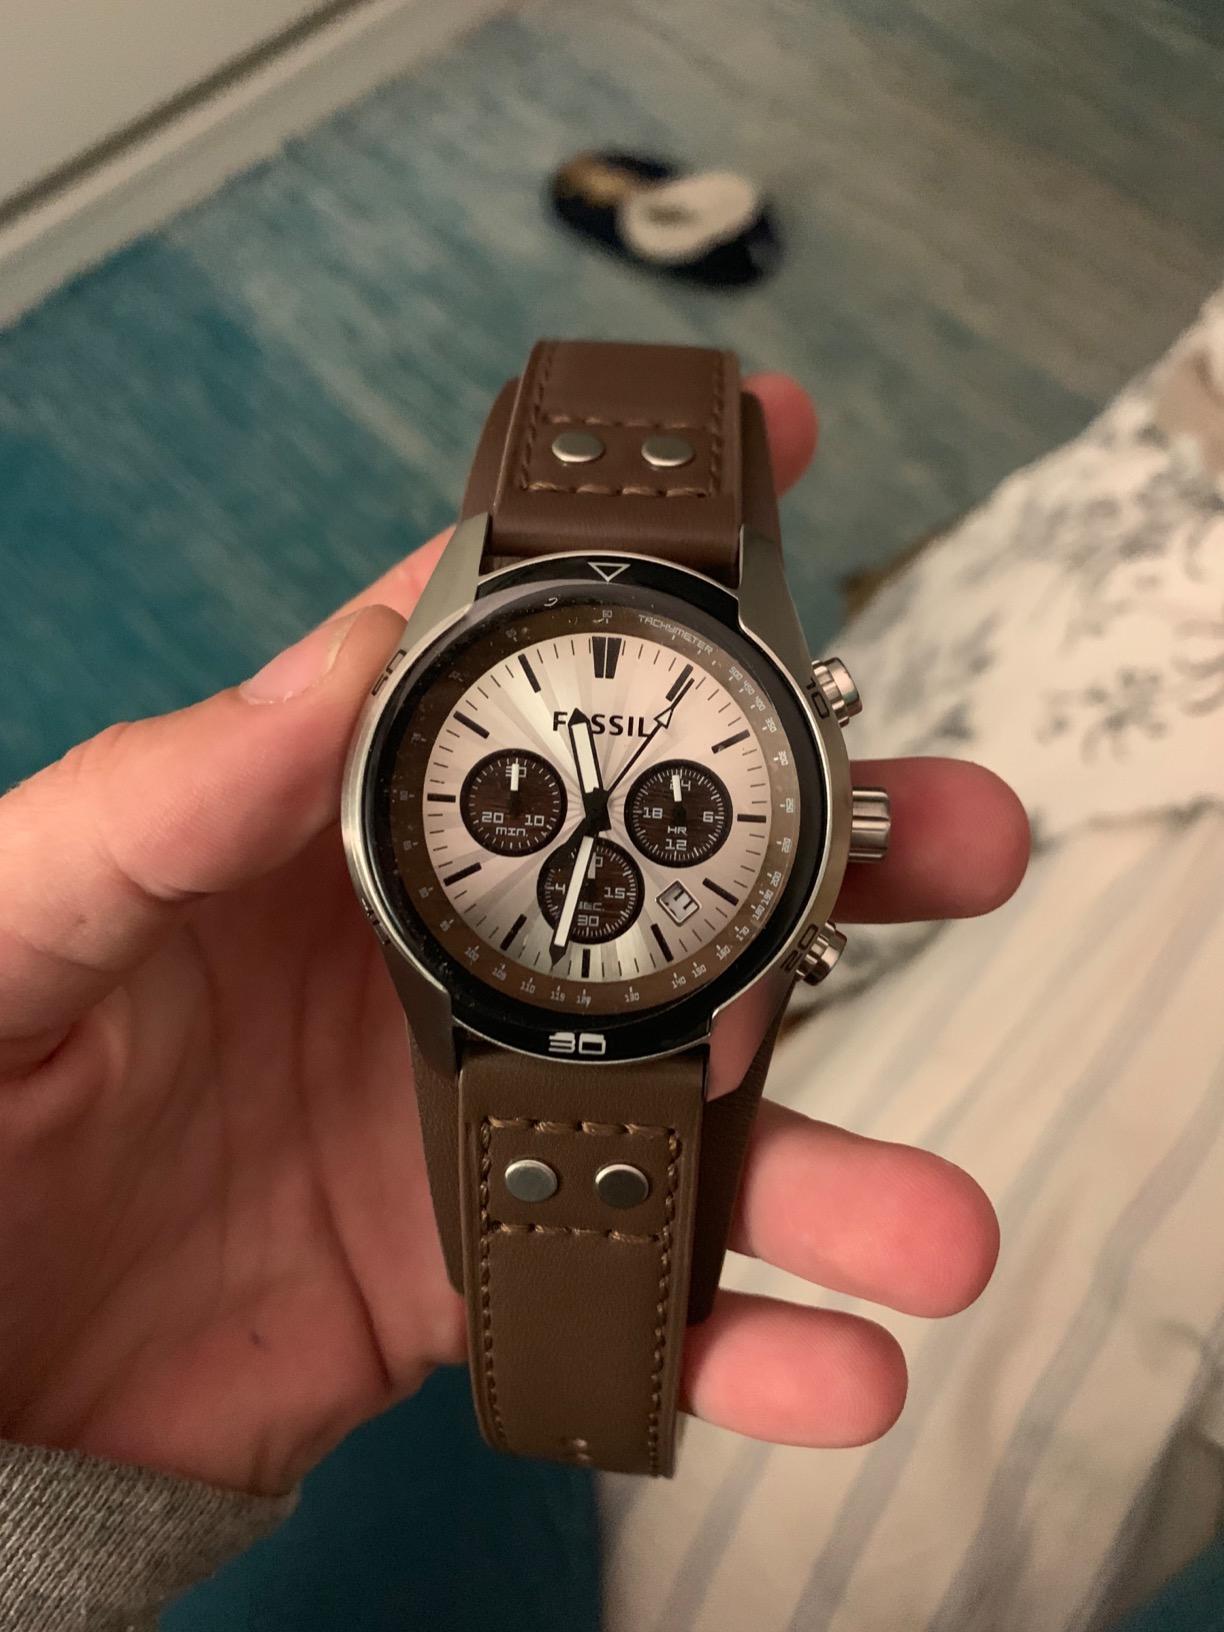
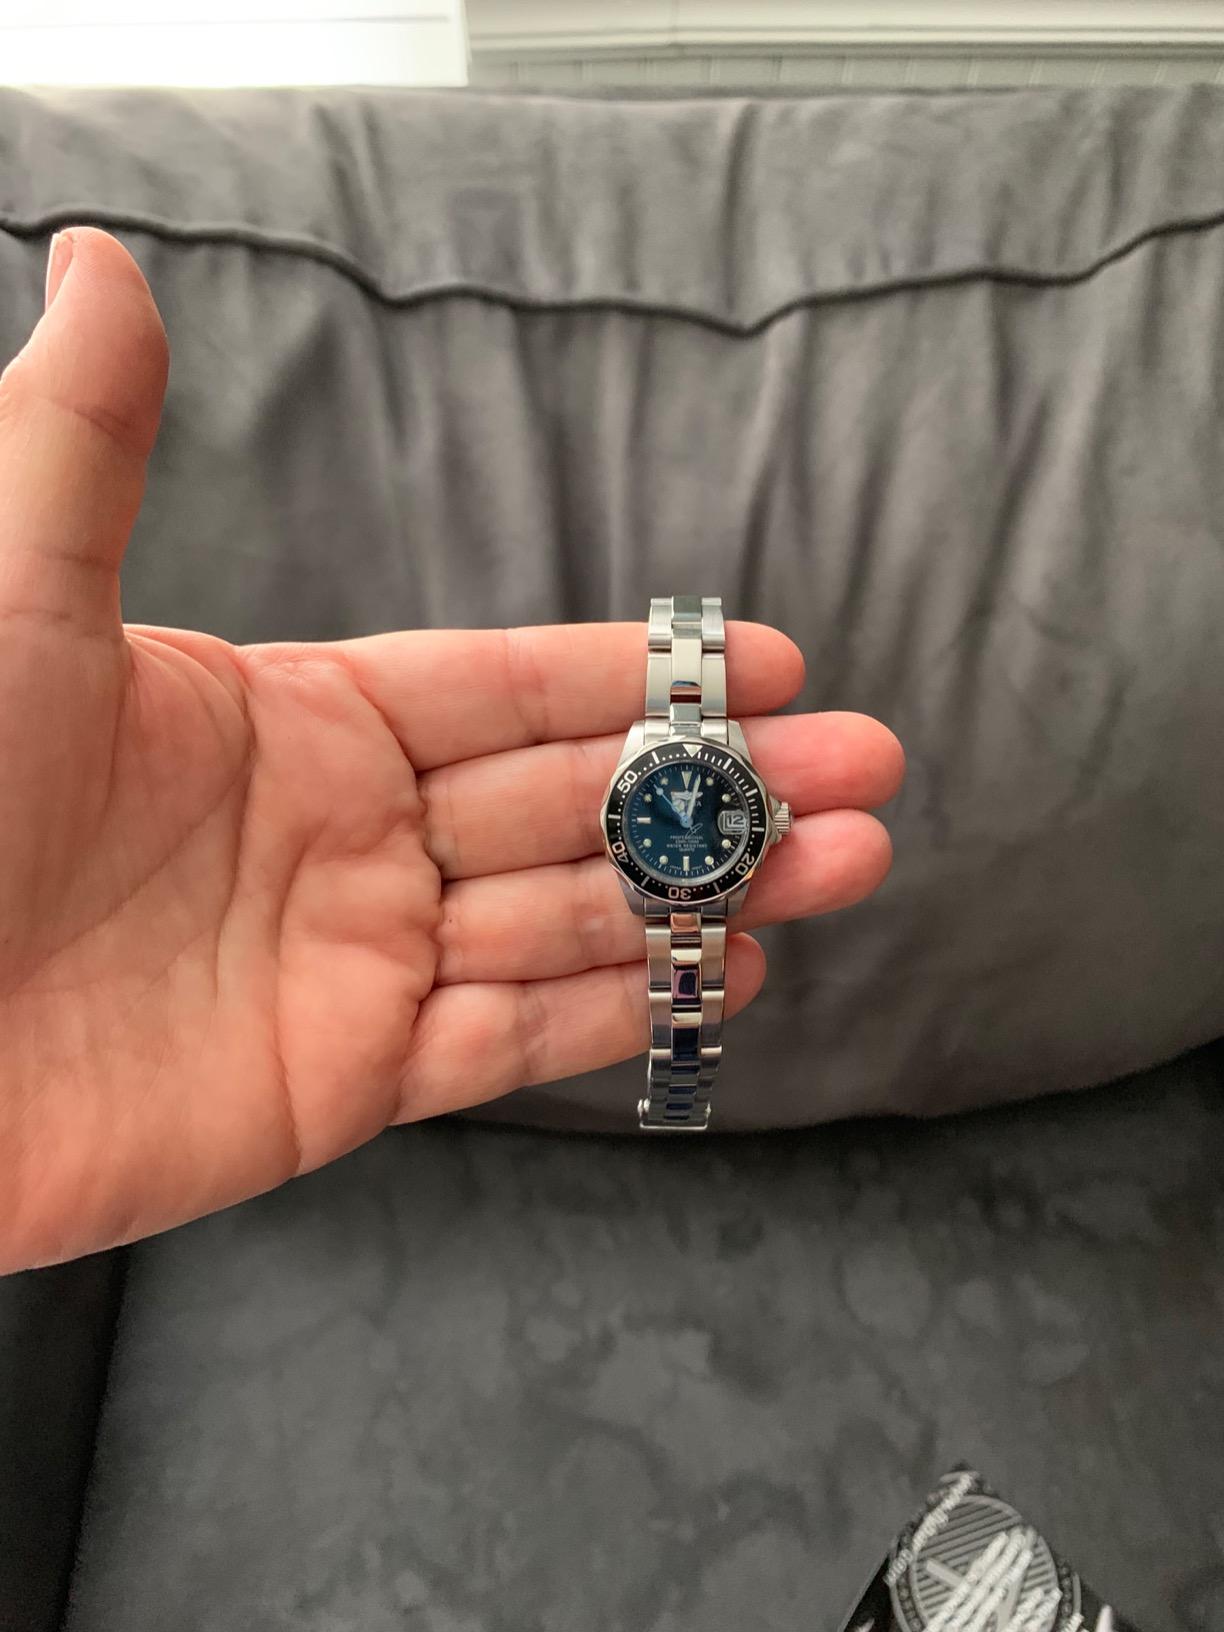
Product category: accessories_watch
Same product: no